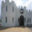
Label: castle